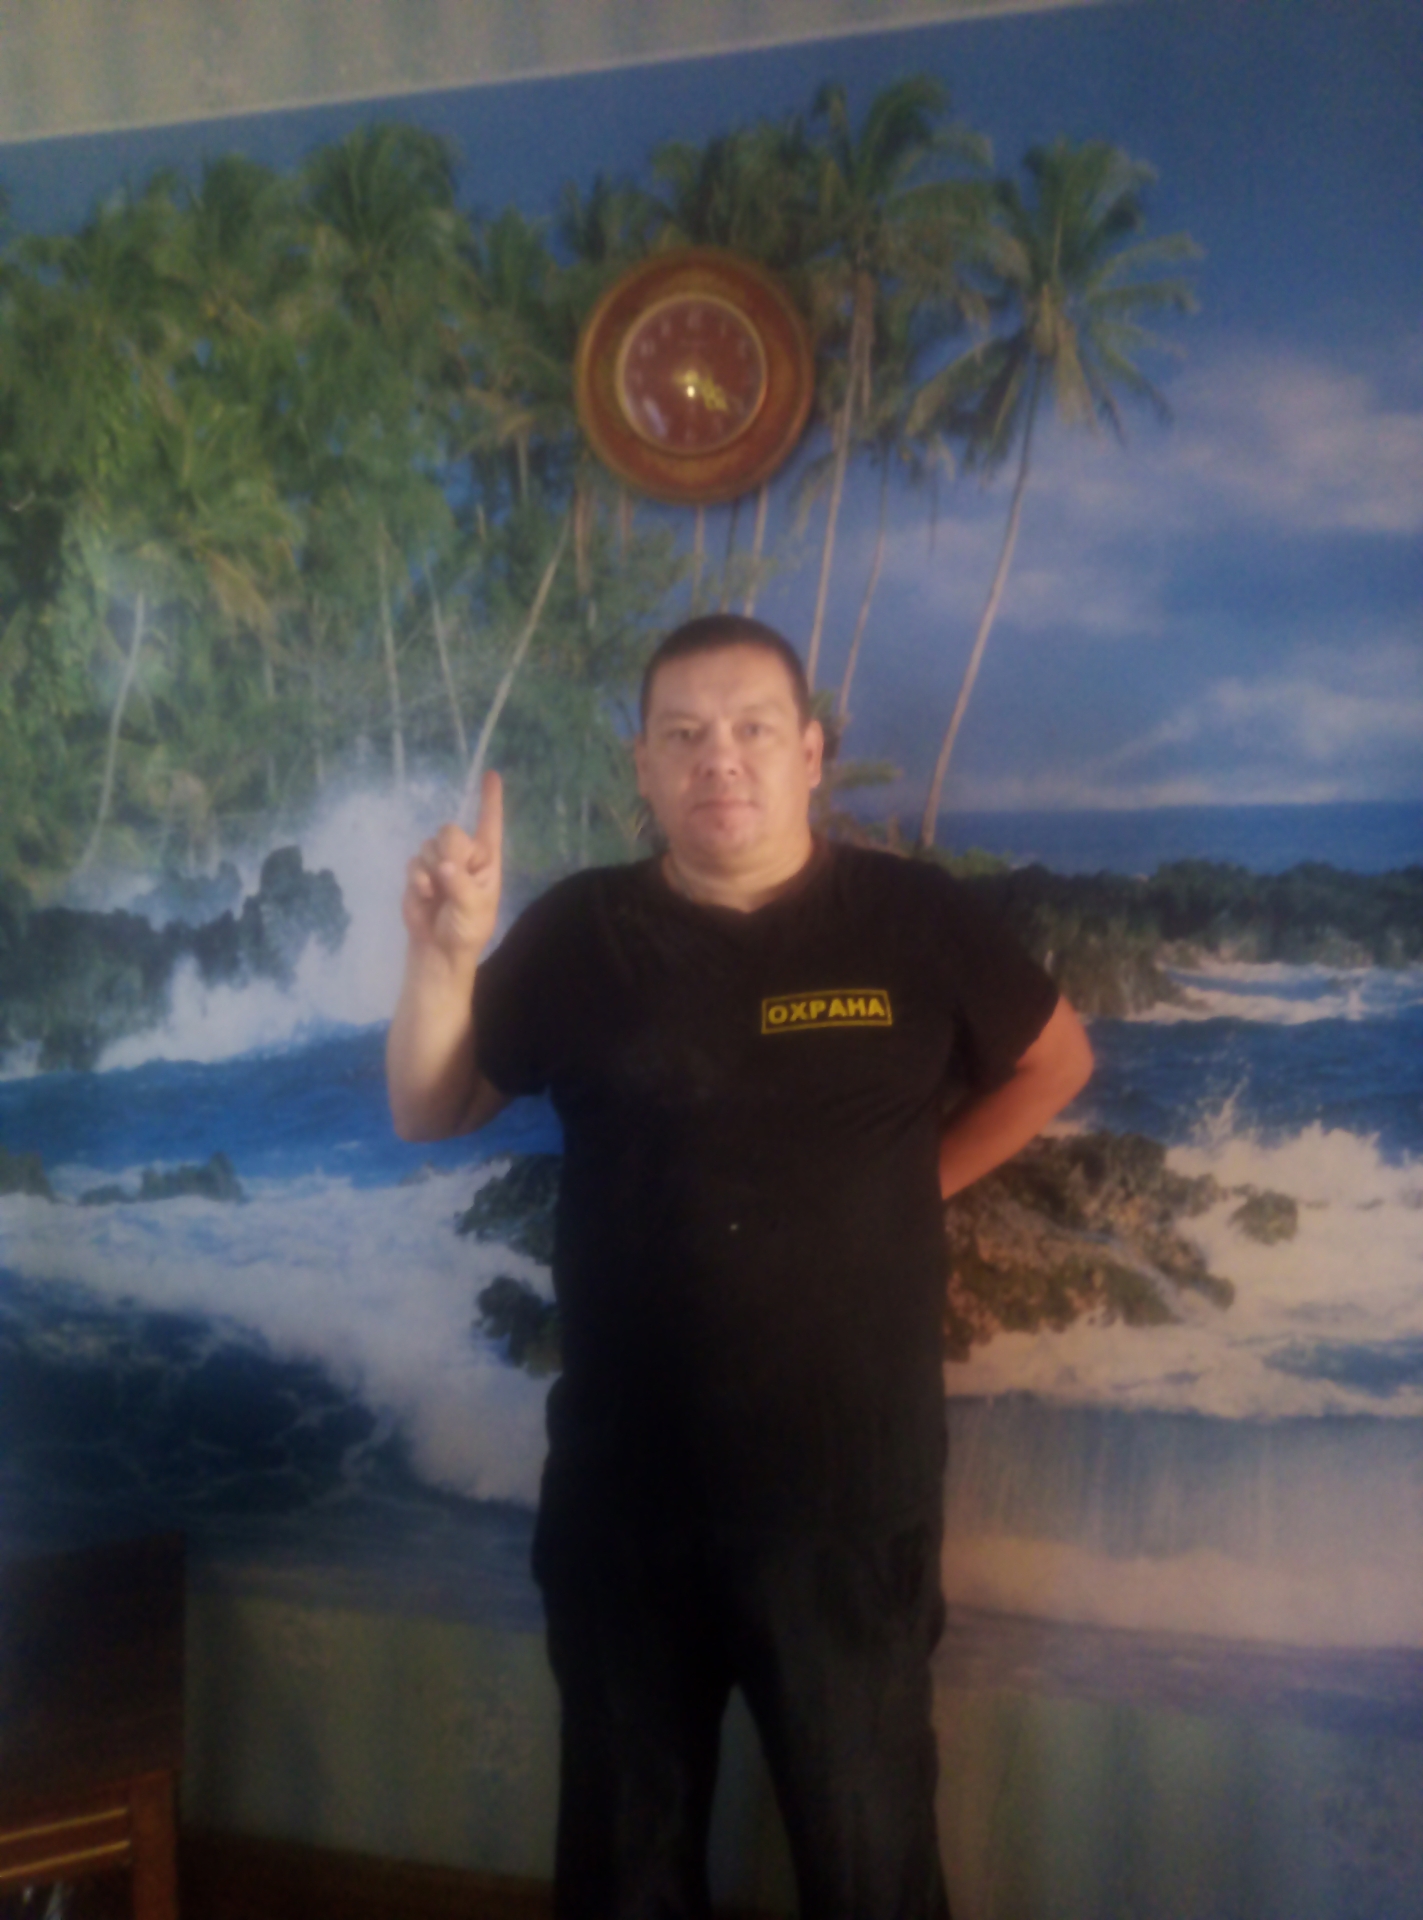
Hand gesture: one